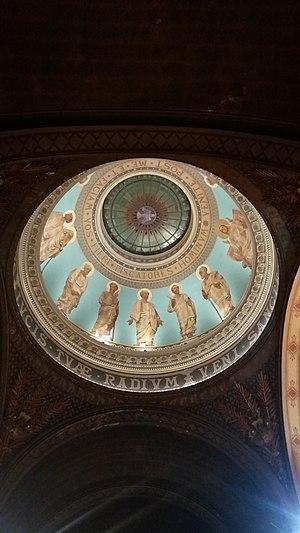
Peintures de la coupole.
L'église Saint-Pothin est un édifice religieux de la ville de Lyon, situé place Édgar Quinet dans le quartier Foch, dans le 6ᵉ arrondissement. Par arrêté préfectoral du 2 mai 2007, elle a fait l’objet dans son intégralité d’une inscription au titre des Monuments Historiques.